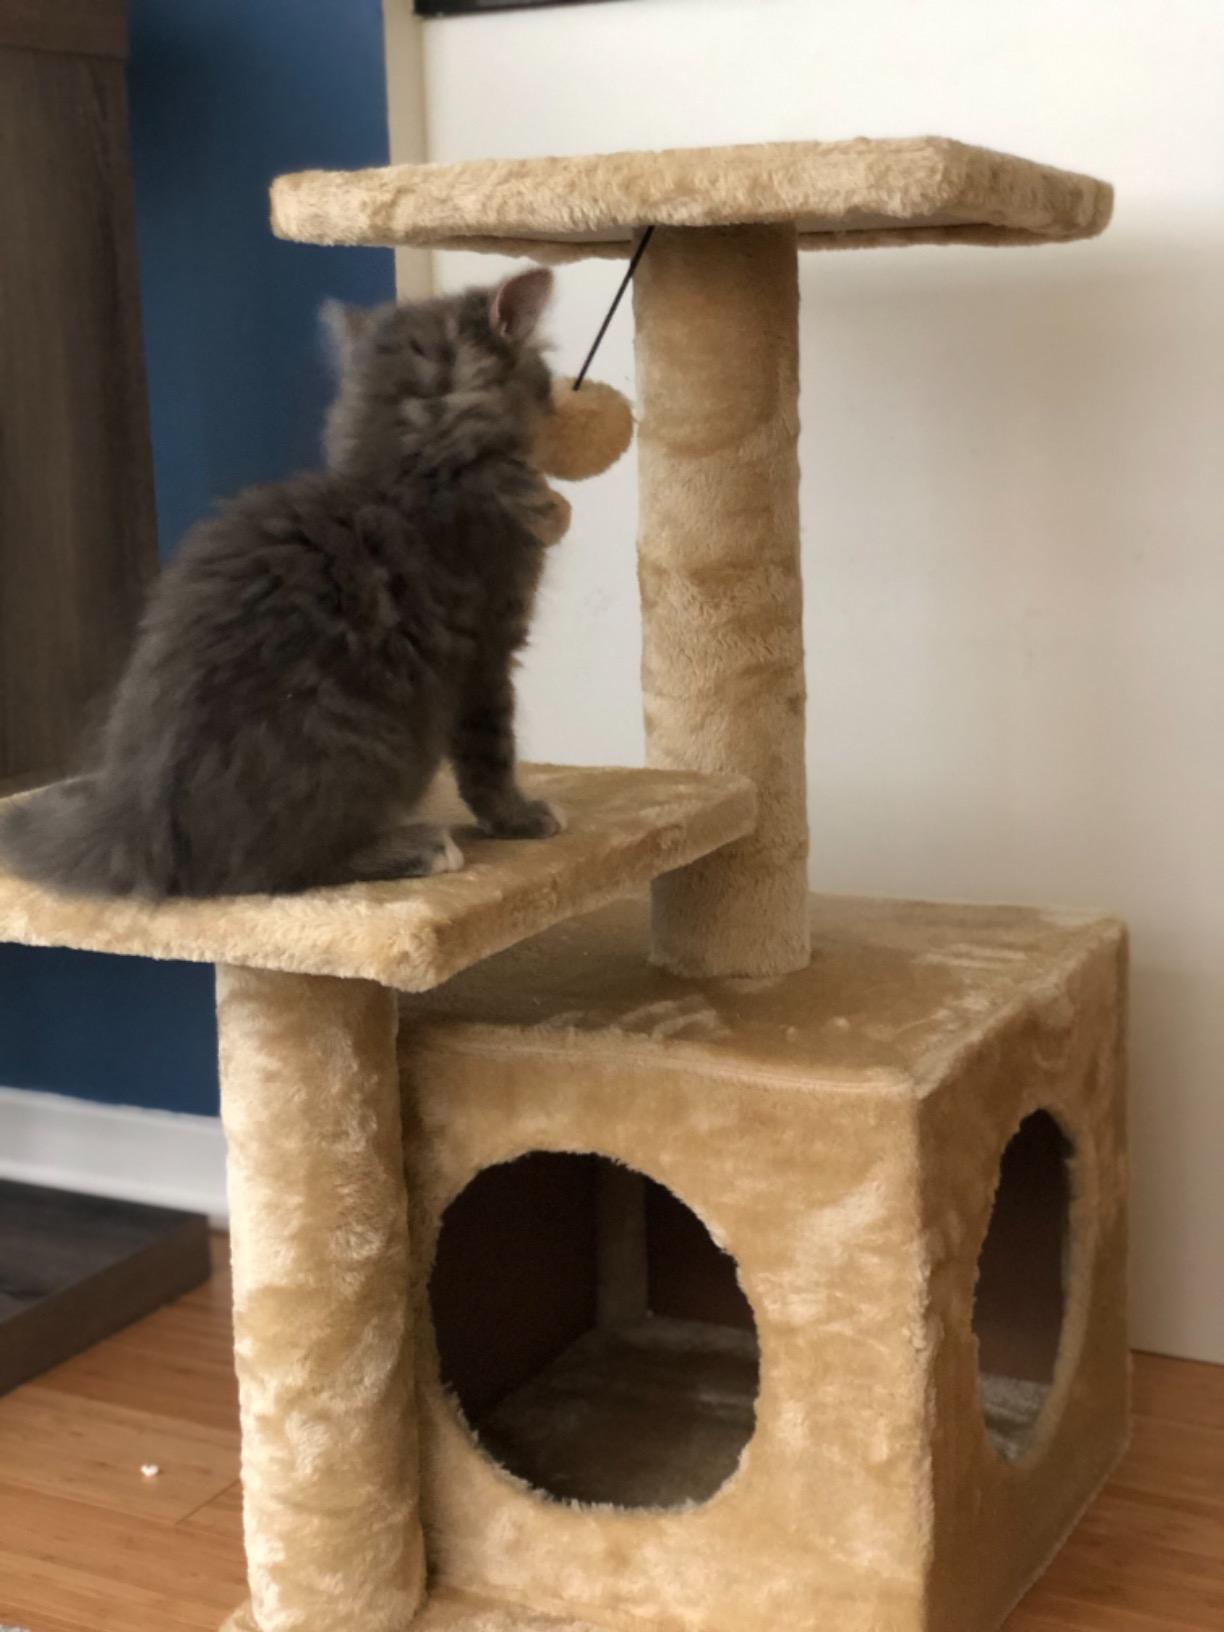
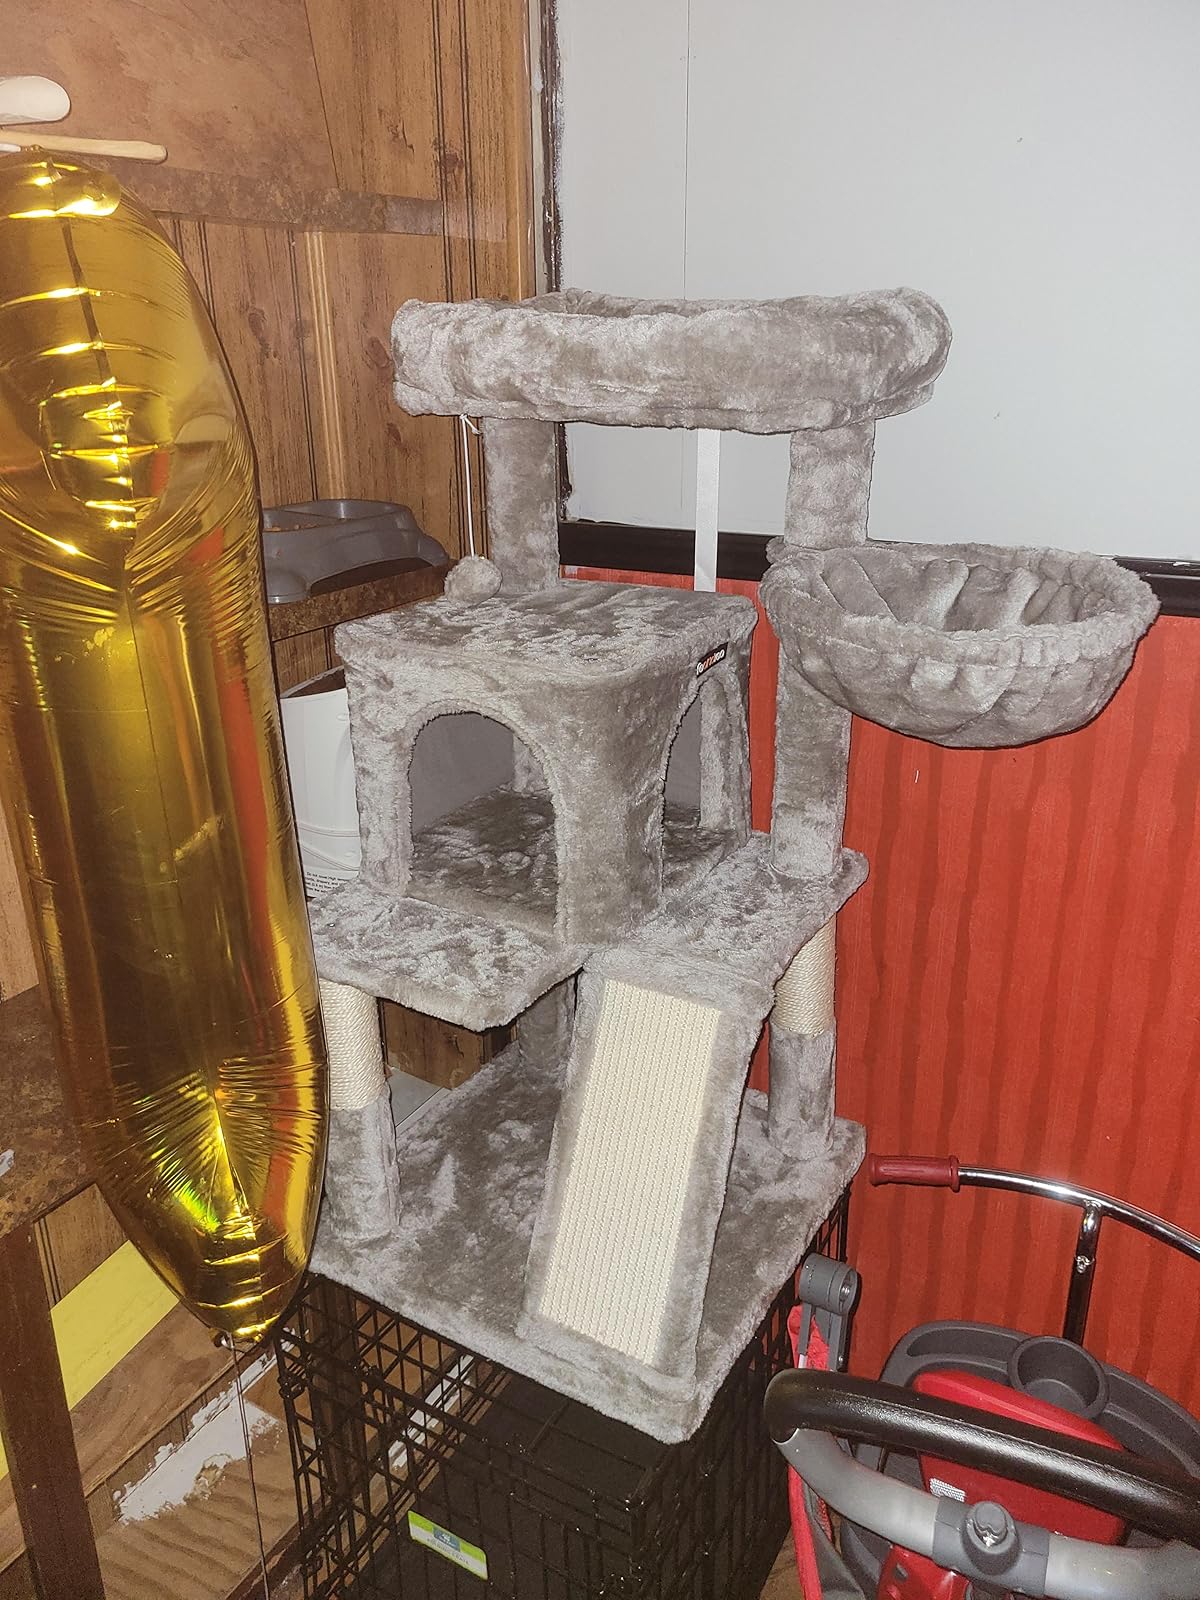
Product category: items_cat tree
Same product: no